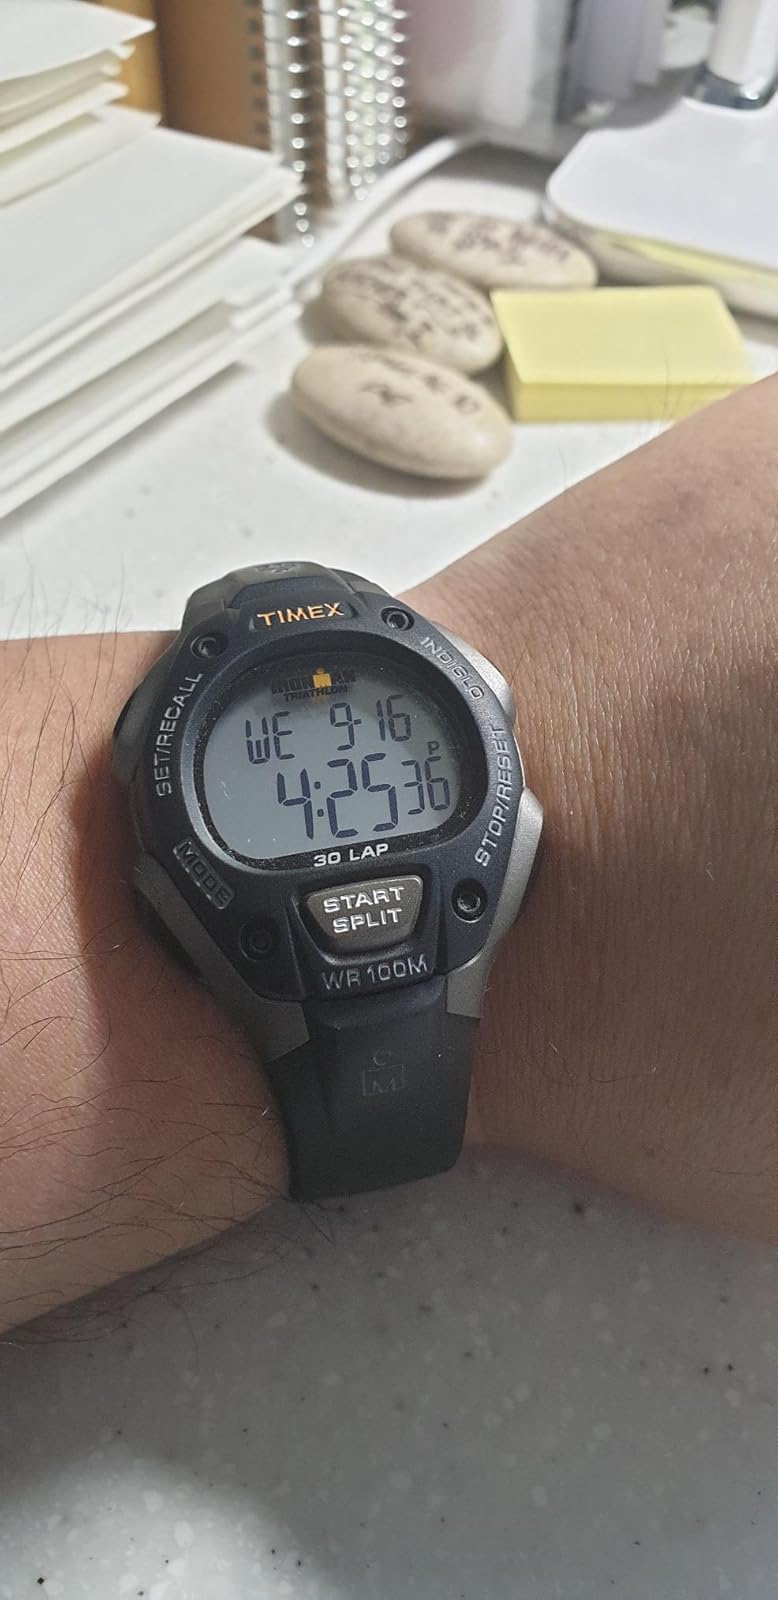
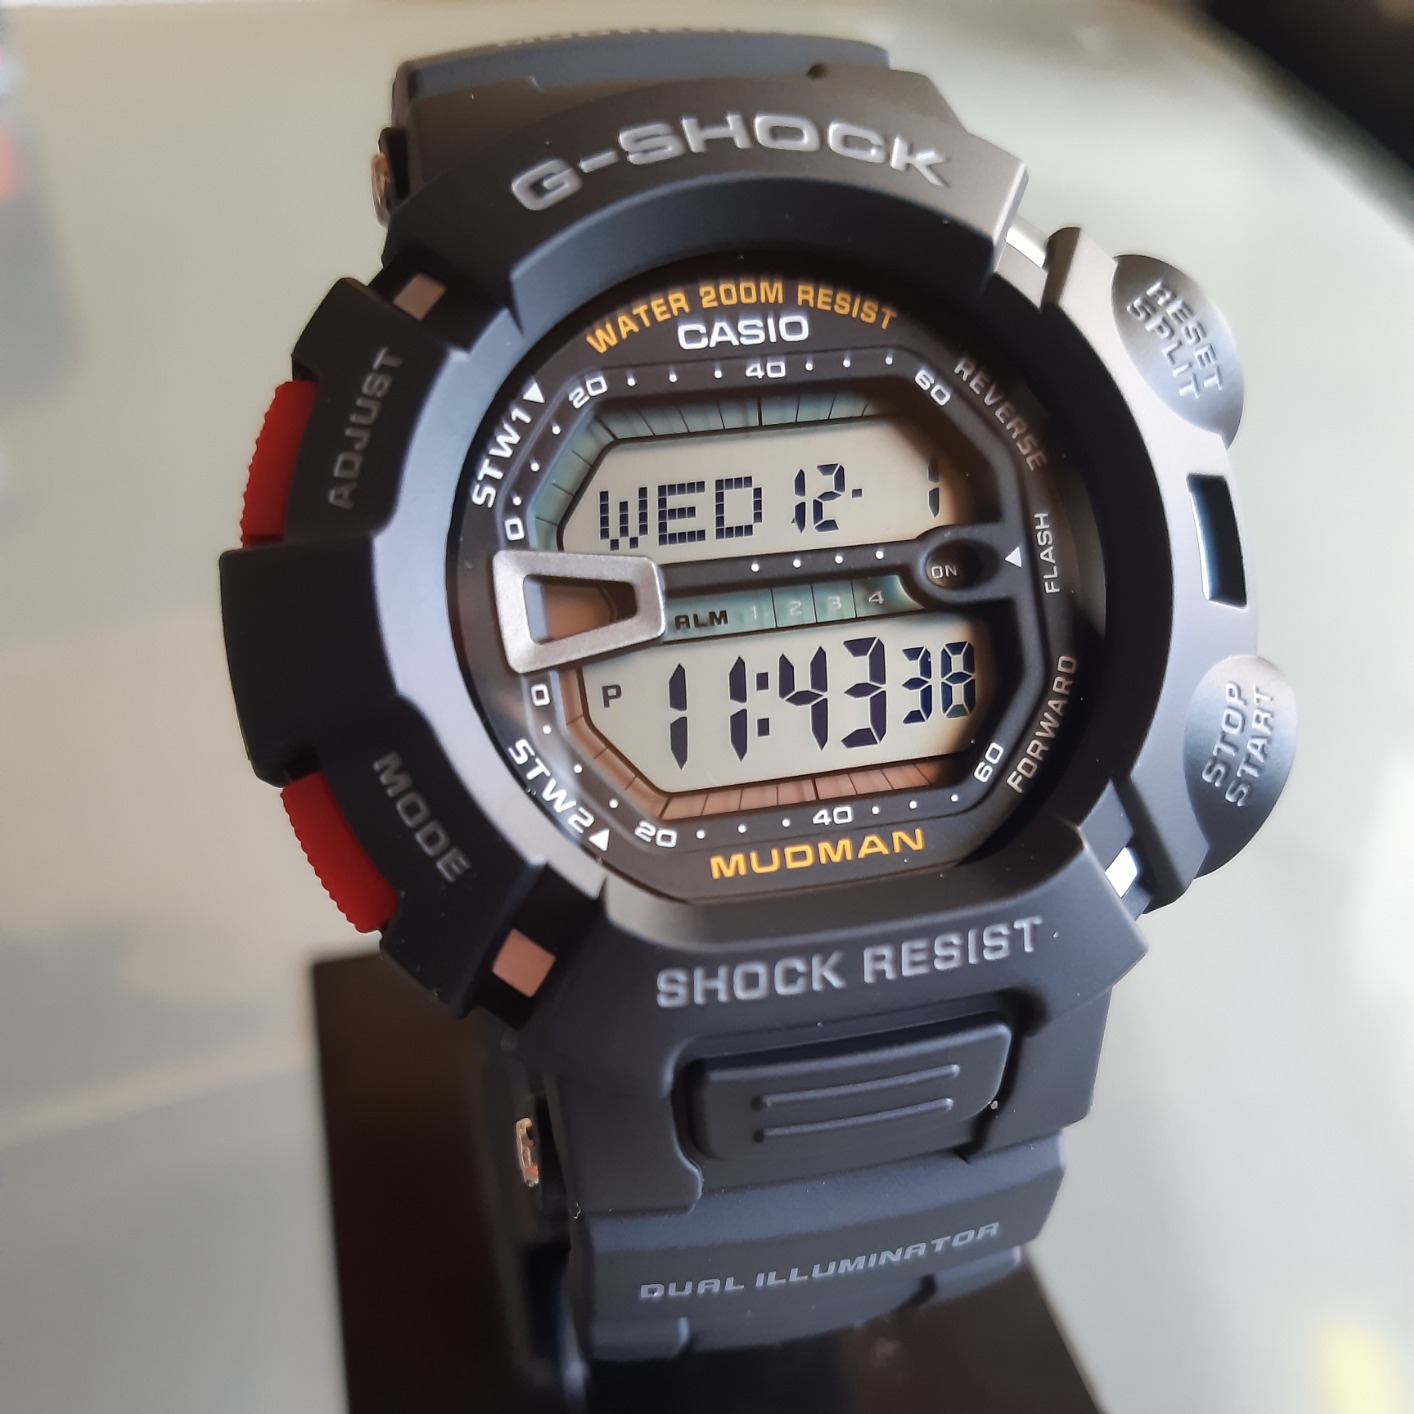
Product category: accessories_watch
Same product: no